Bragdon-Lipe House

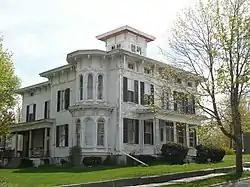
Bragdon-Lipe House, April 2010

Bragdon-Lipe House is a historic home located at Canajoharie in Montgomery County, New York. It was built about 1860 and is a two-story, timber-frame vernacular Italianate style residence. The main block is nearly square and has a two-story kitchen and service wing in the rear. It features an ornate two-story, polygonal wall bay and an enclosed square belevedere at the center of the roof. Also on the property is a carriage barn dated to about 1870.